With Teeth

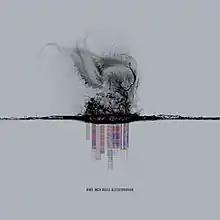
Concept art for "Bleedthrough" by Rob Sheridan

Early reports indicated that the album had a working title of "Bleedthrough". Reznor stated that the name was eventually changed: "It was supposed to be about different layers of reality seeping into the next, but I think some people were thinking about blood or a tampon commercial."